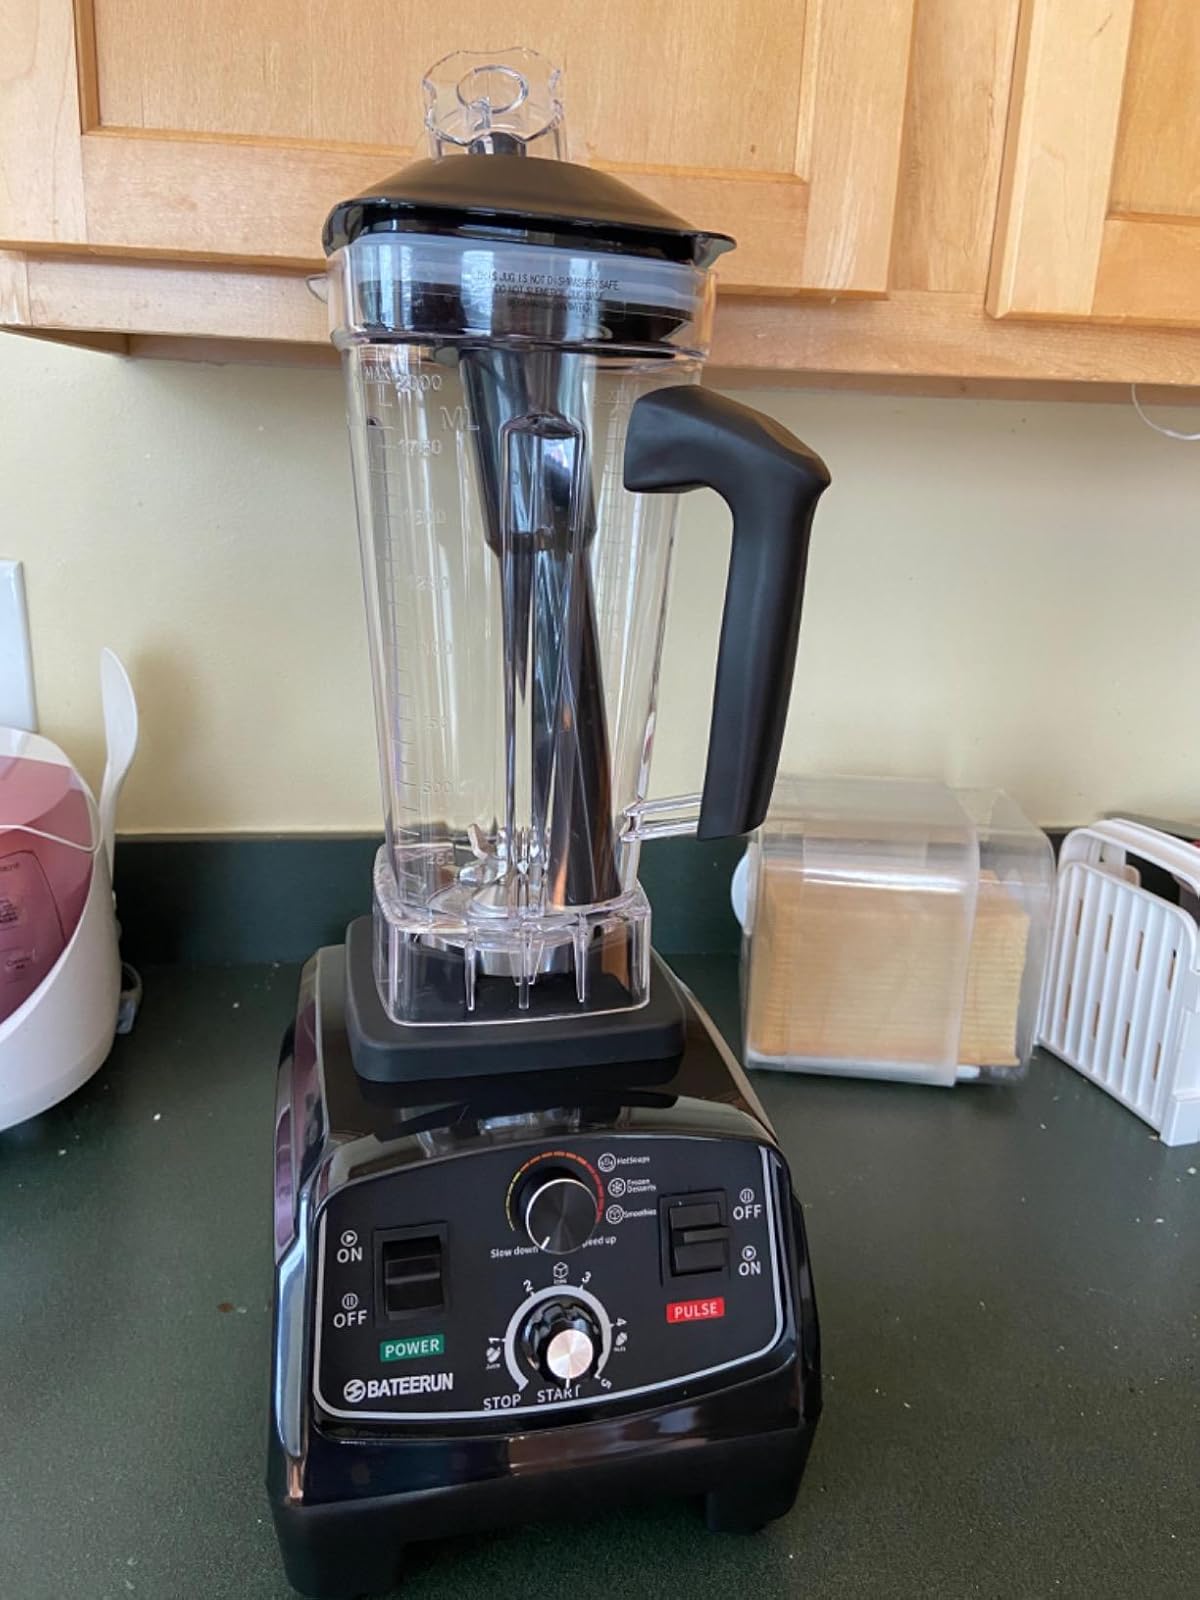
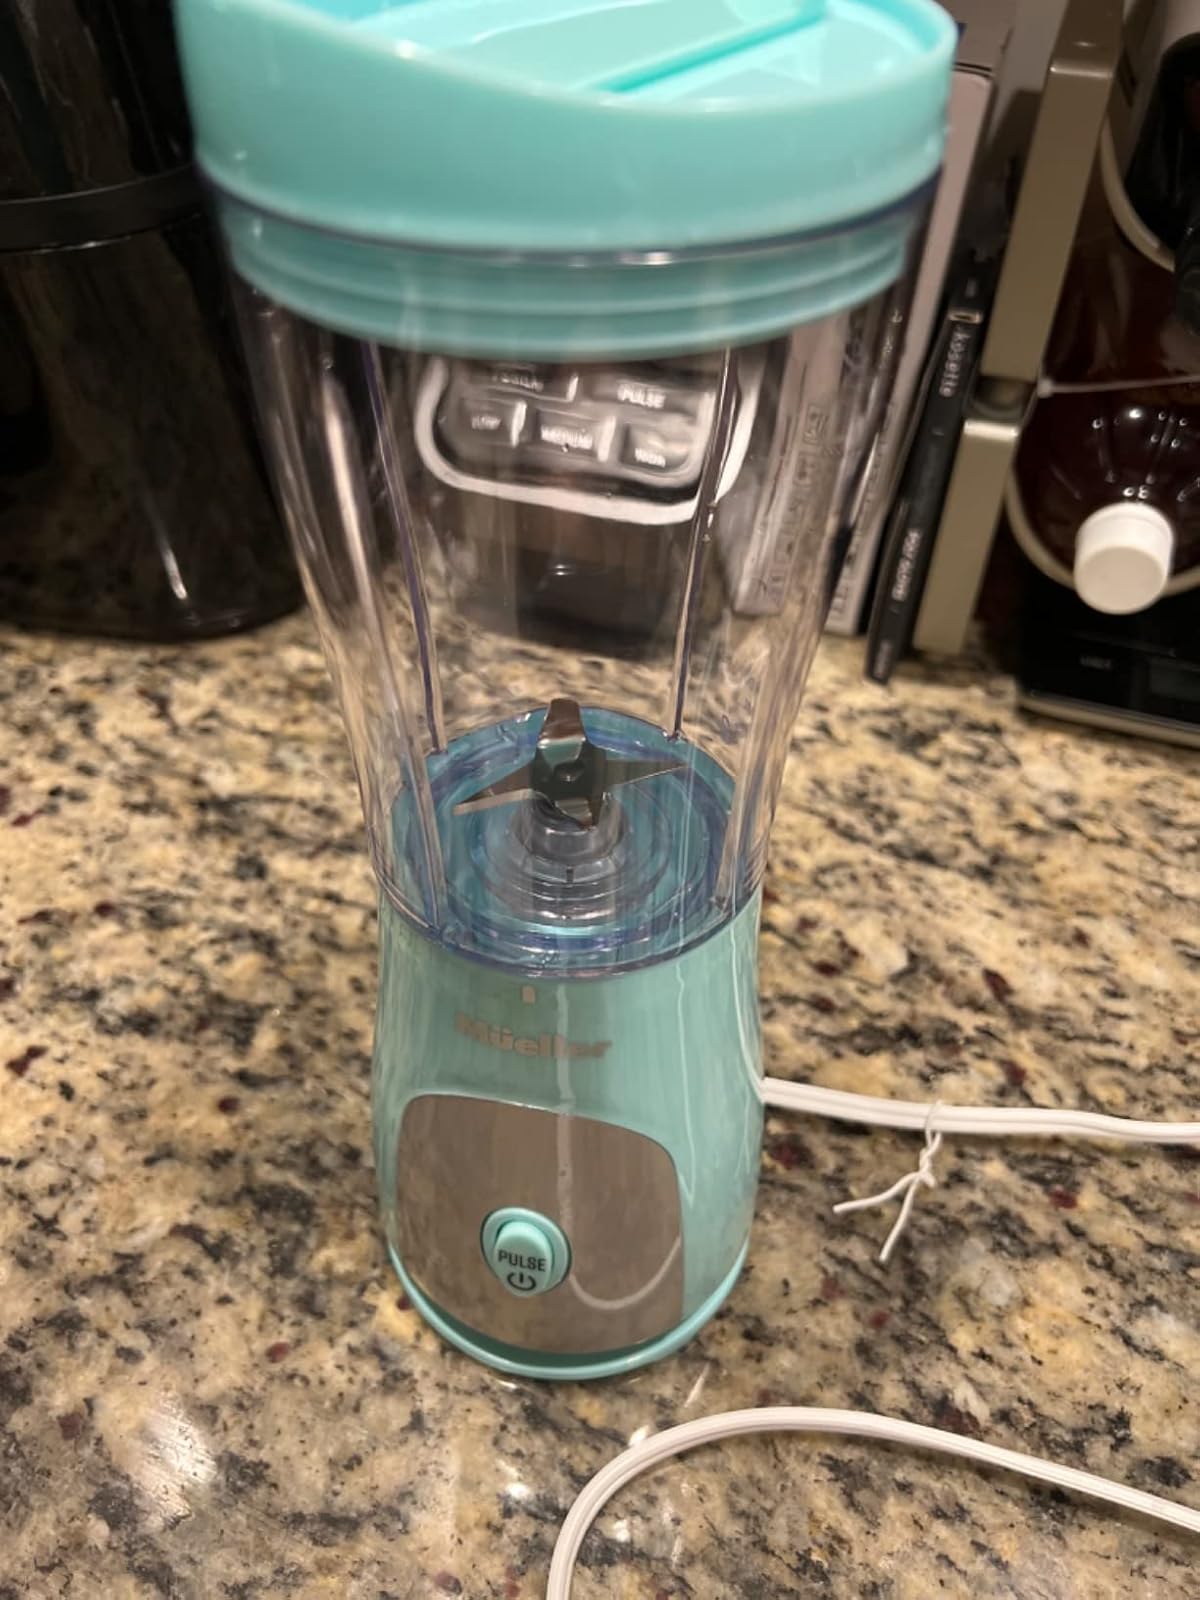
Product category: items_blender
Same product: no